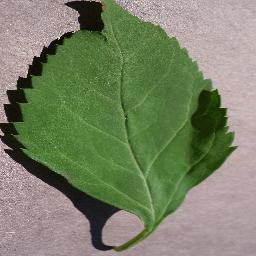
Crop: cherry
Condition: (including_sour)_healthy